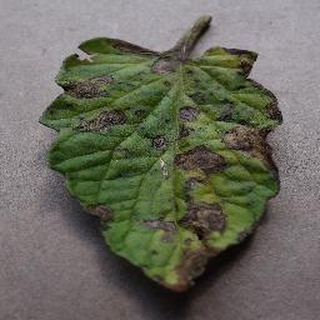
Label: tomato_early_blight